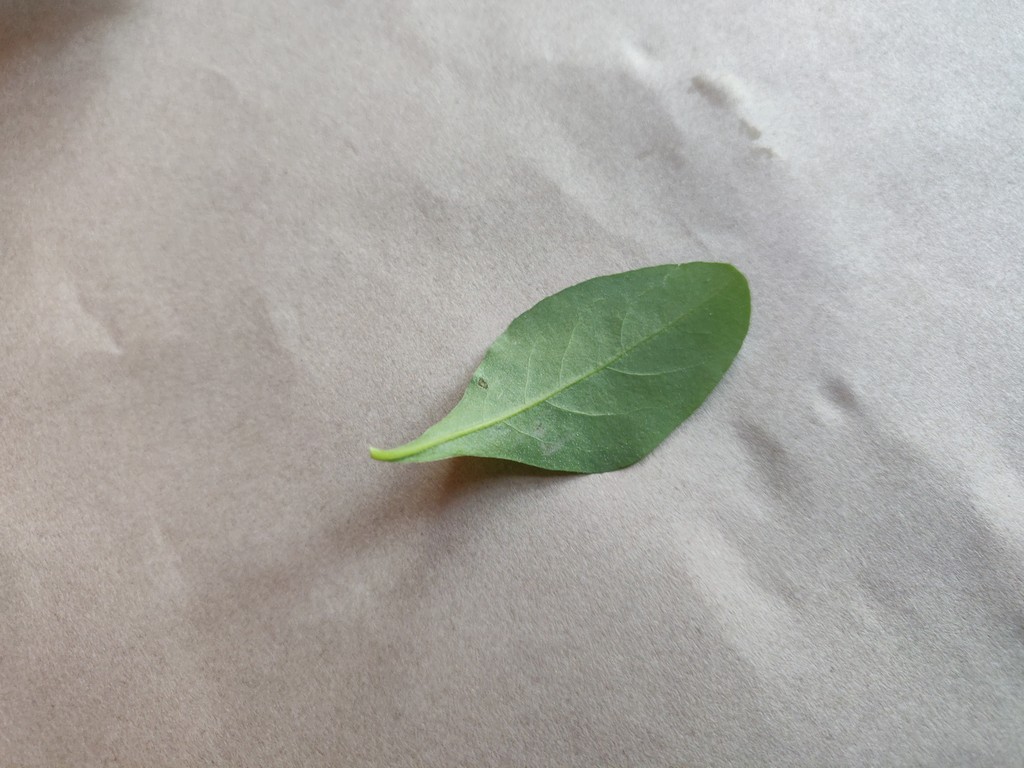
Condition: Healthy
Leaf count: single
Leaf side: back